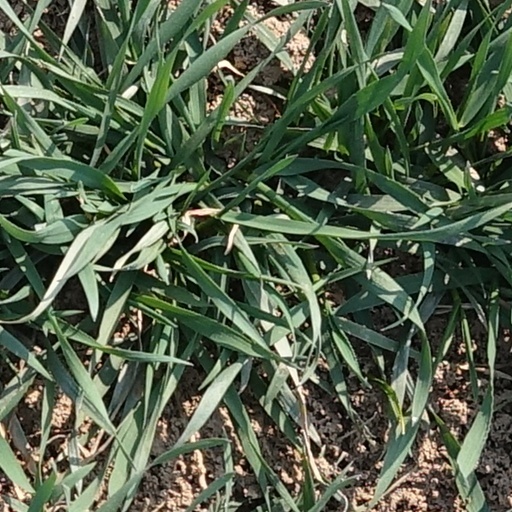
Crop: wheat